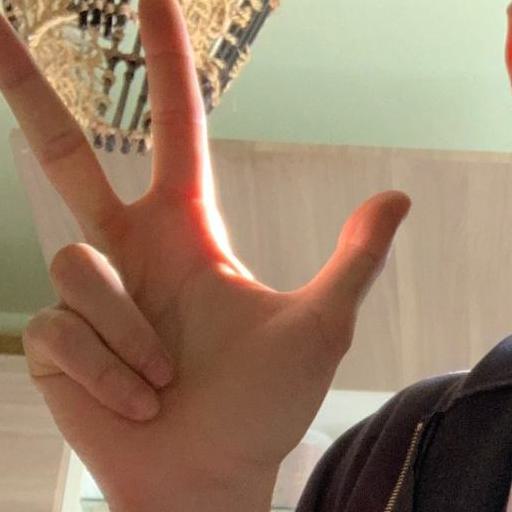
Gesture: three2